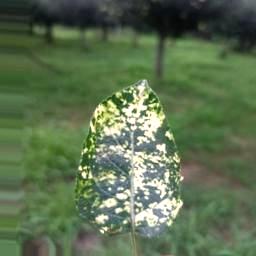
Label: Apple_Mosaic